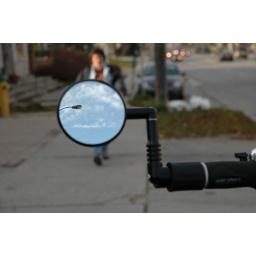
blue sky in a mirror in front of pedestrian